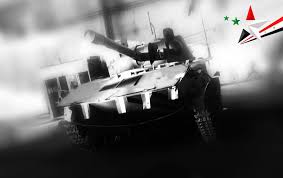
Label: BMP-2